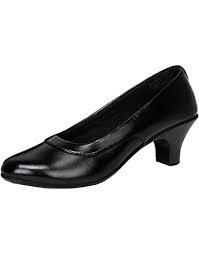
Label: Ballet Flat